2005 Giro d'Italia

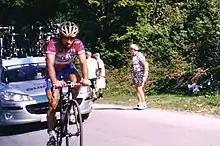
Paolo Bettini wearing the purple jersey as leader of points classification while climbing the Colle di Tenda during stage 17.

Stage 18 was an individual time trial that stretched Chieri to Turin. Team CSC's Ivan Basso won the stage by nine seconds over Russian Vladimir Karpets. The penultimate stage of the Giro featured a summit finish on the fabled Sestriere. The race leader Paolo Savoldelli was in trouble throughout the stage and his lead was in jeopardy. However, on the final climb of the Sestriere he received aid from two riders and made it to the finish two minutes after the stage winner José Rujano. Savoldelli's lead shrank to twenty-eight seconds over the second placed rider Gilberto Simoni. The twentieth and final stage of the 2005 Giro d'Italia came ended with a bunch sprint in the streets of Milan. Italian Alessandro Petacchi edged out Erik Zabel and Robert Förster to win the stage. Savoldelli won his second Giro d'Italia after crossing the finish in 24th place on the stage.